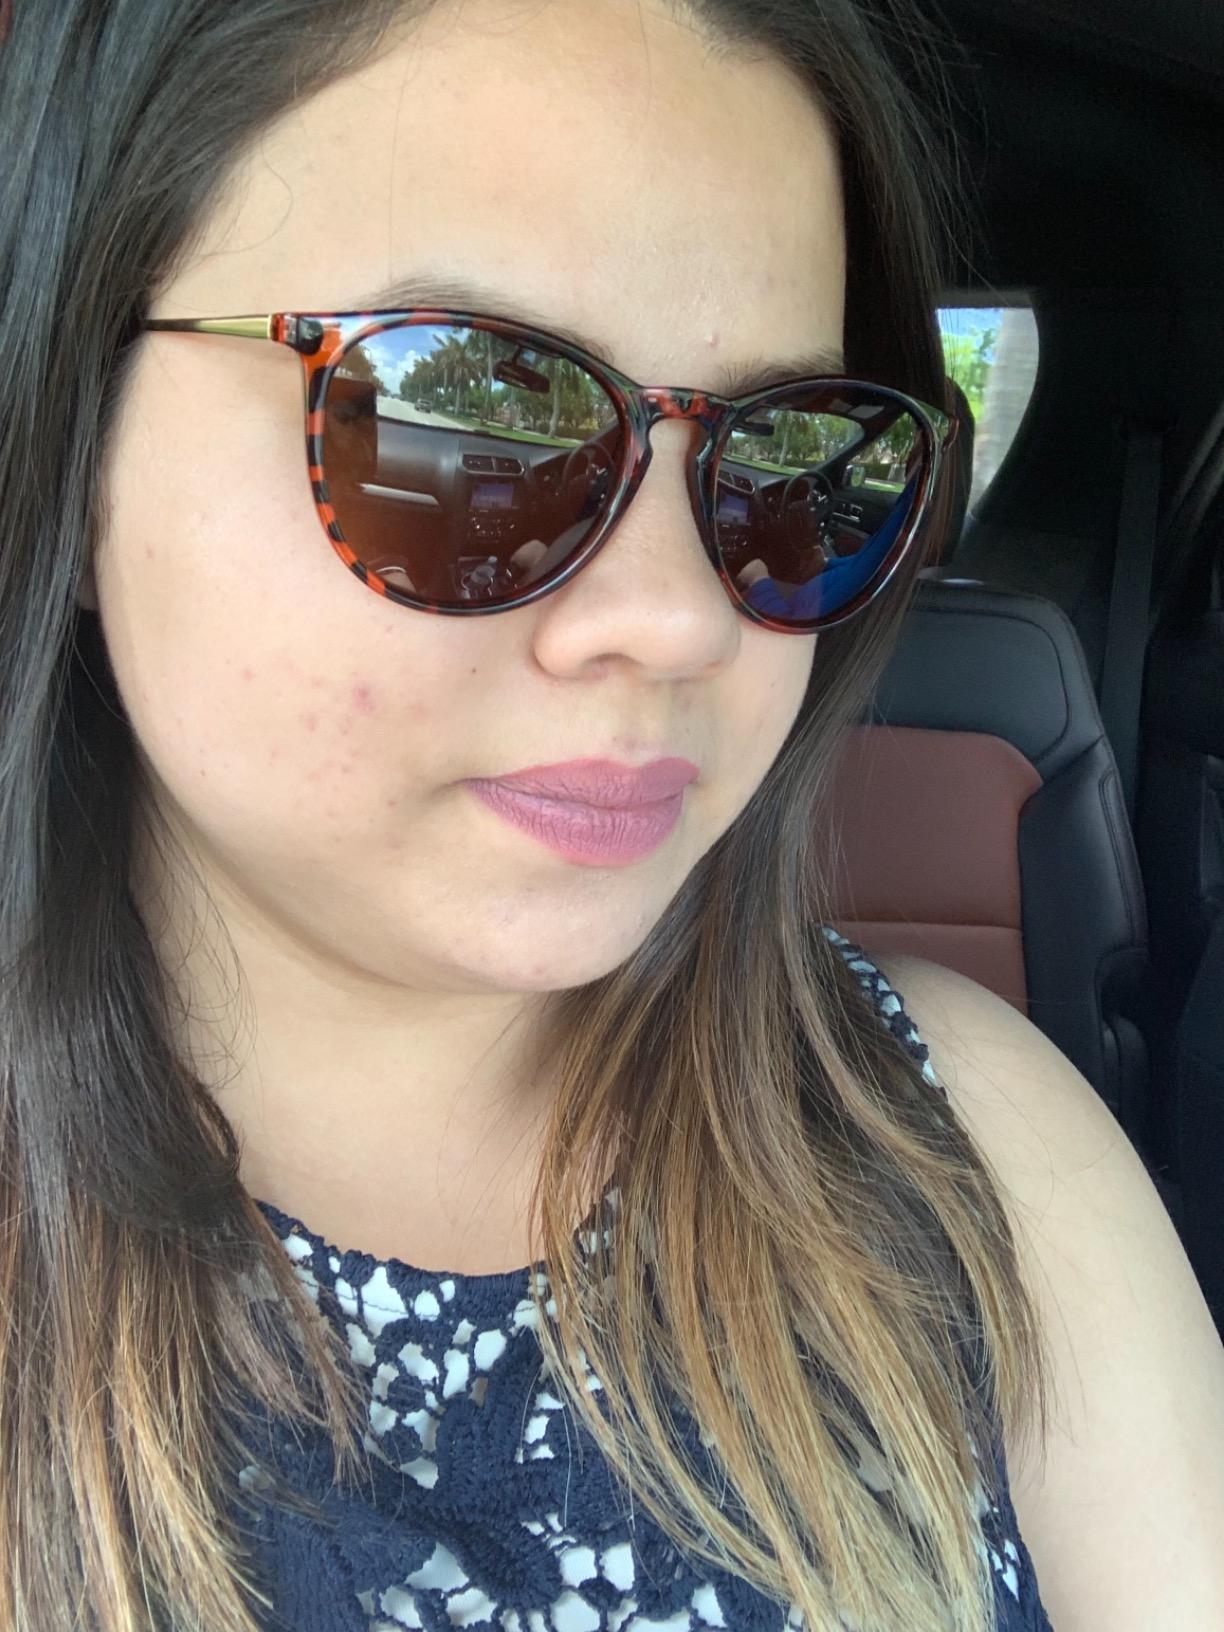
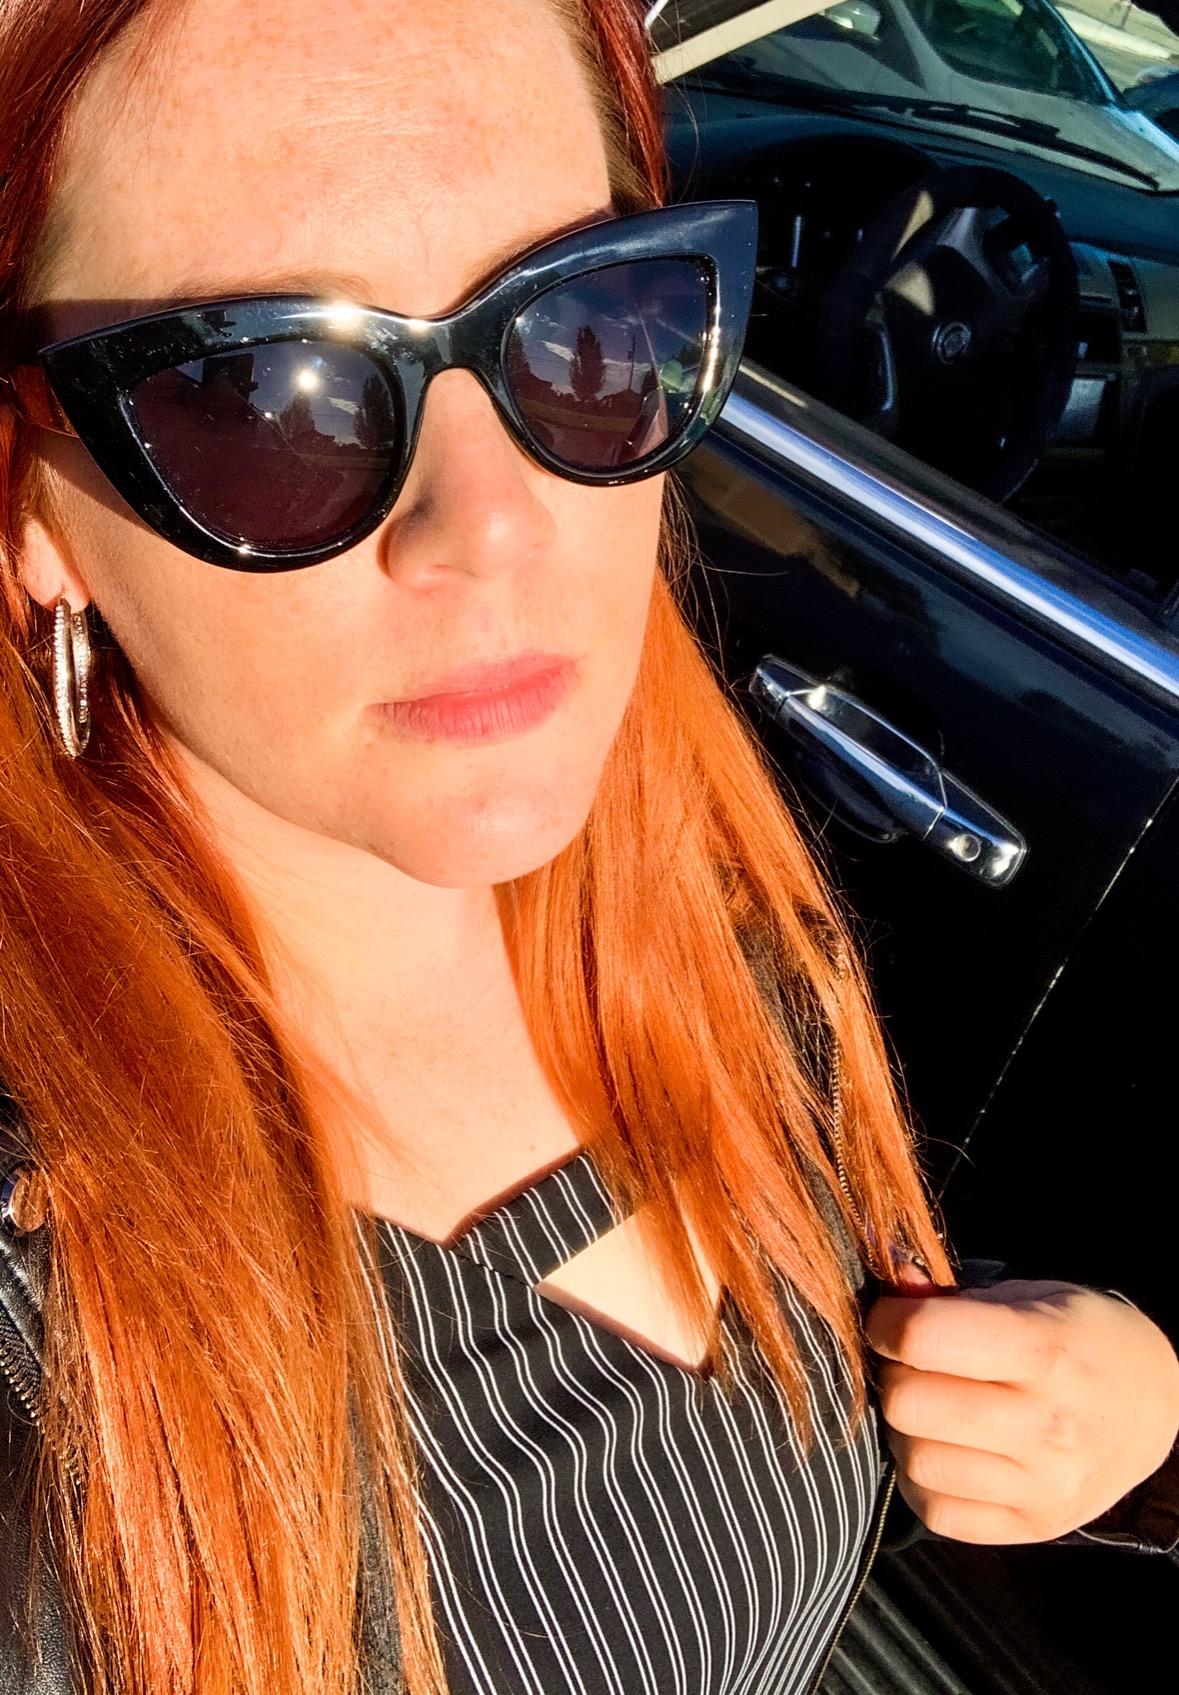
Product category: accessories_sunglasses
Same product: no